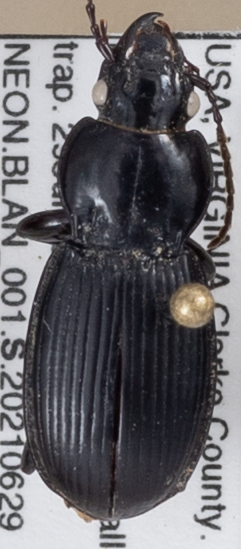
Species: Cyclotrachelus furtivus
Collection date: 2021-06-29
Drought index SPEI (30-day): -0.03
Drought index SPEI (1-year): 0.54
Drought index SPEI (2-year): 0.39